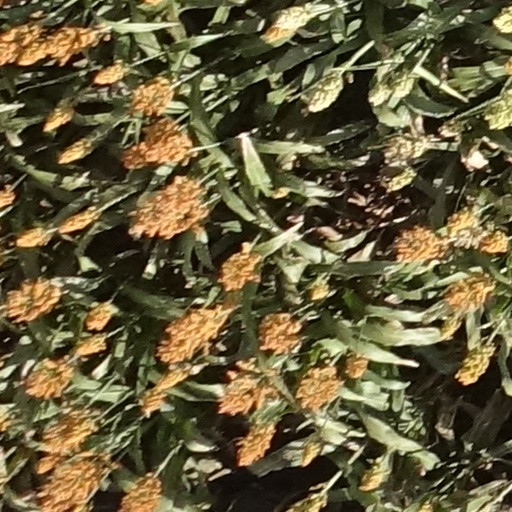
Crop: sorghum